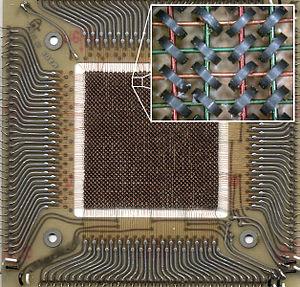
La mémoire à tores magnétiques fut la forme dominante de mémoire vive des ordinateurs durant 20 ans.